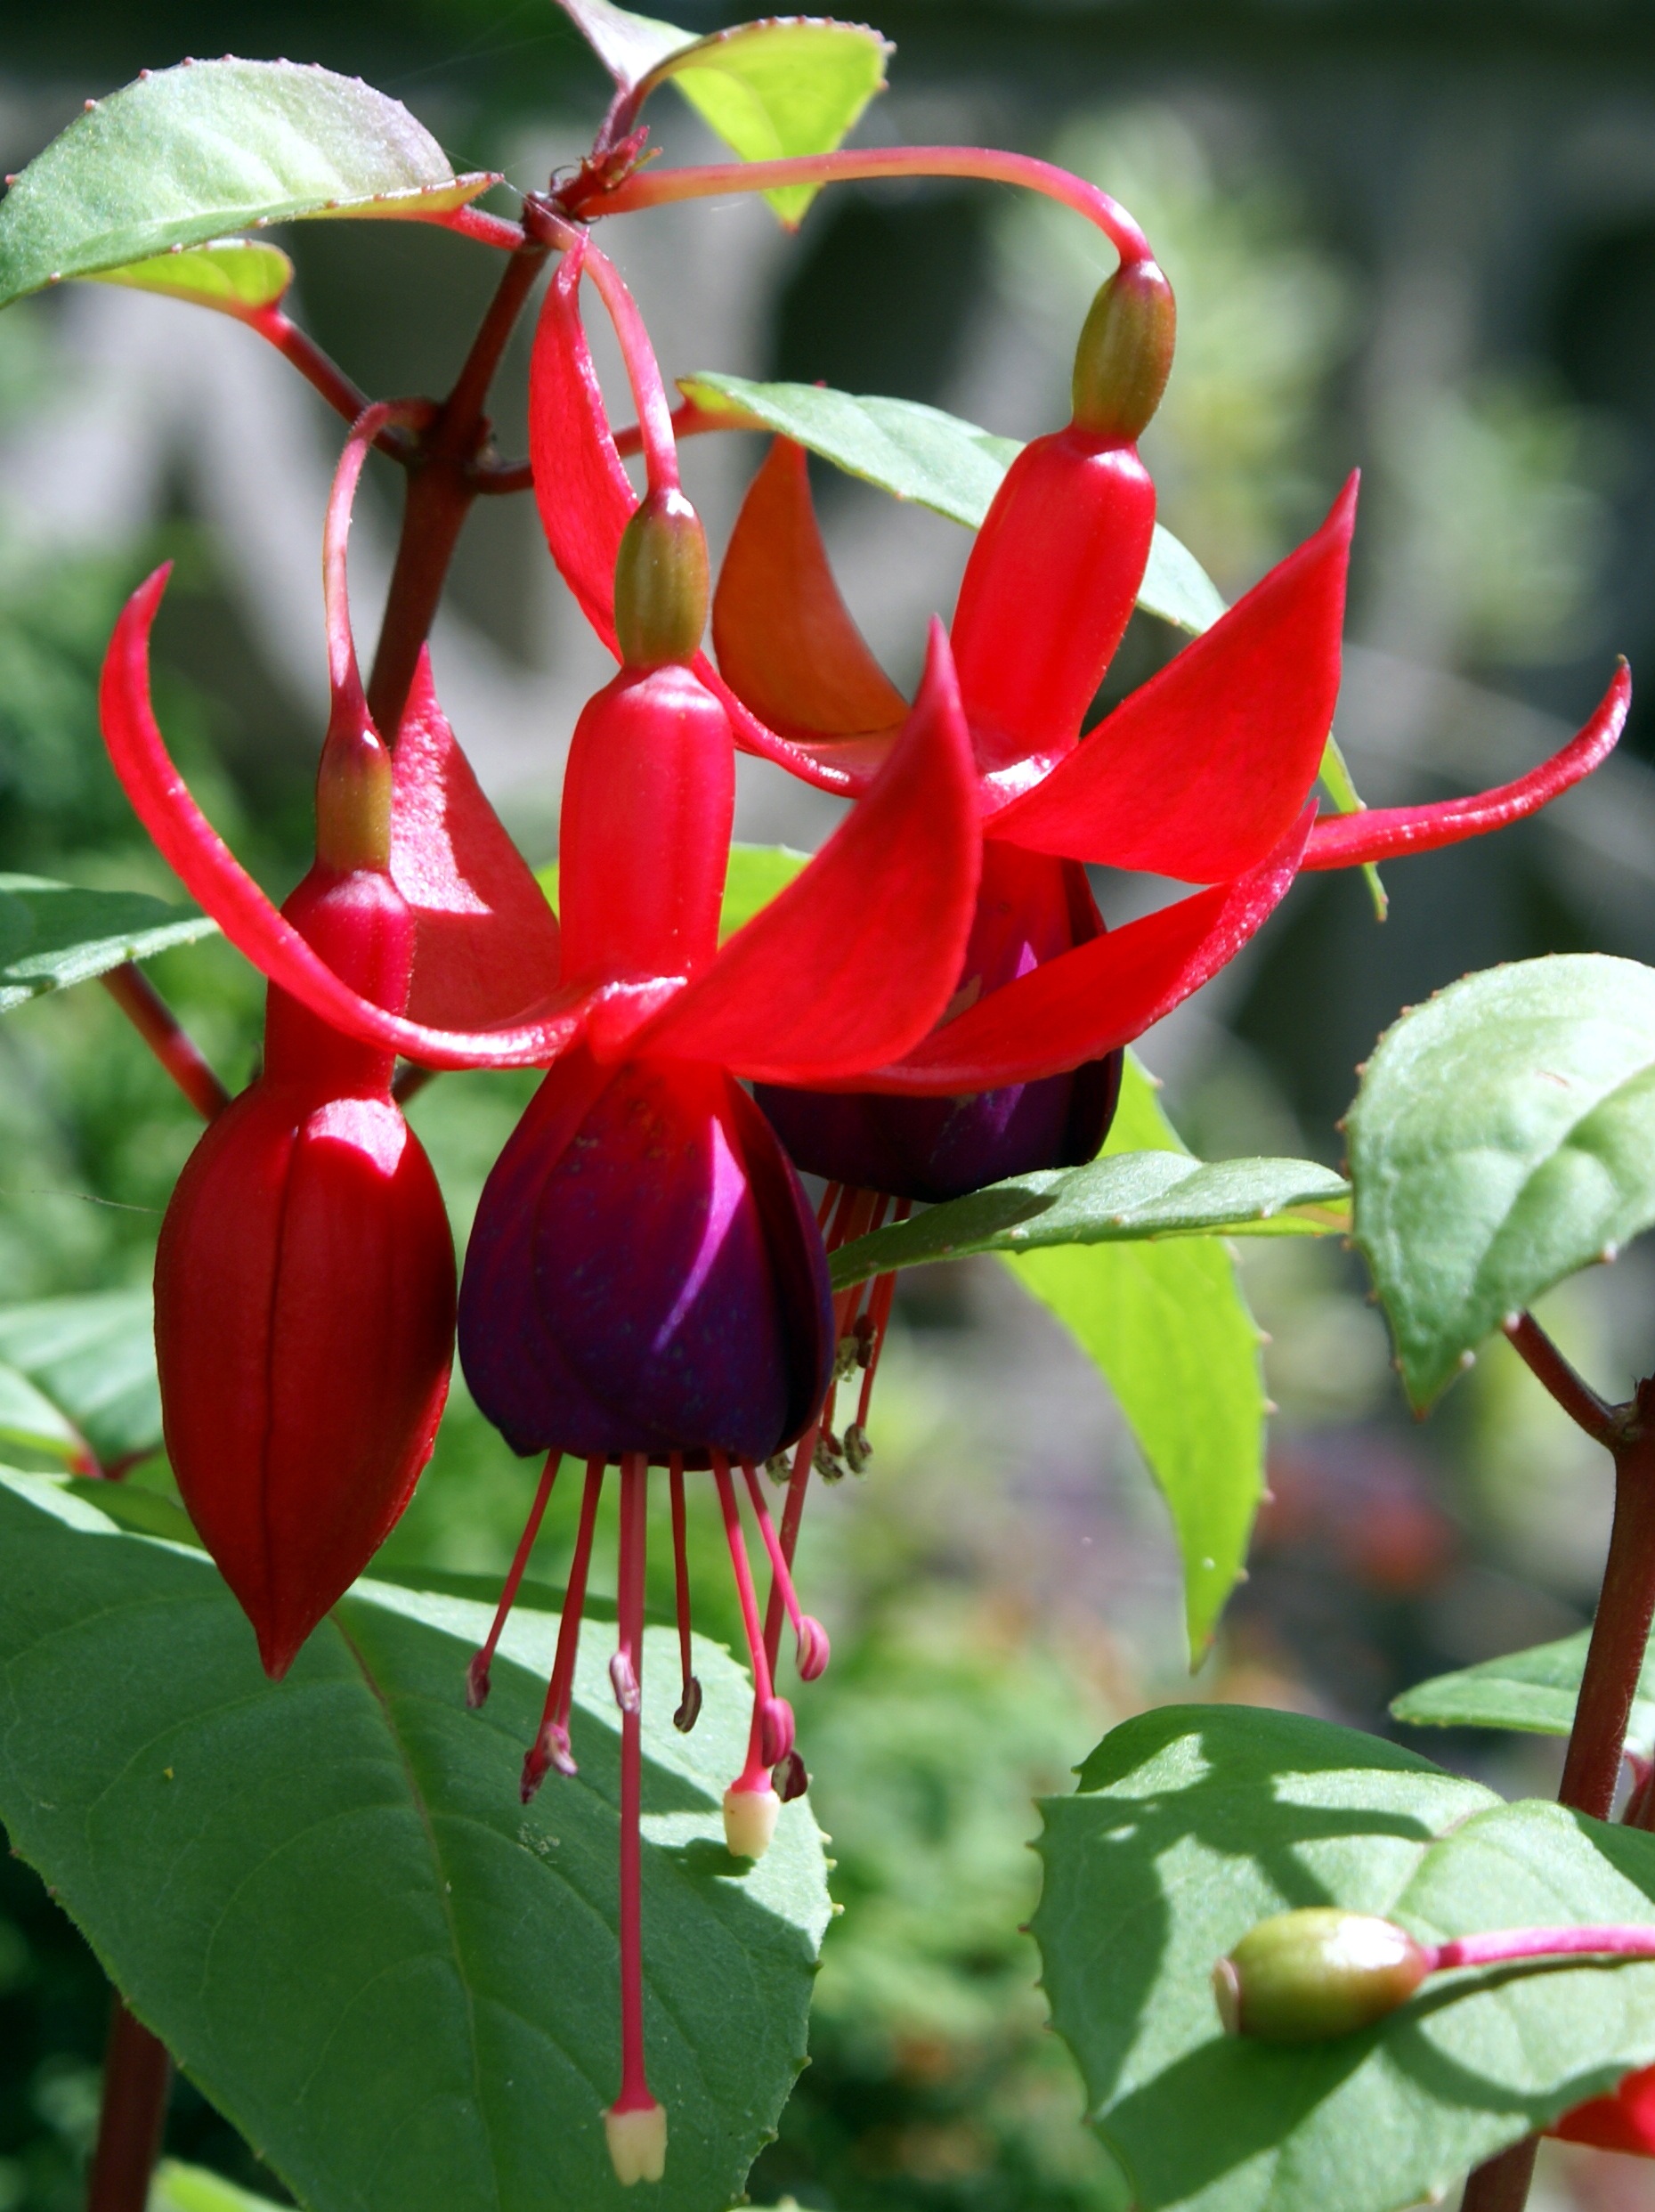
plant, leaf, flower, purple, petal, rose, red, botany, hanging, colorful, garden, flora, botanical, shrub, fuchsia, magenta, fuschia, macro photography, flowering plant, rose family, land plant